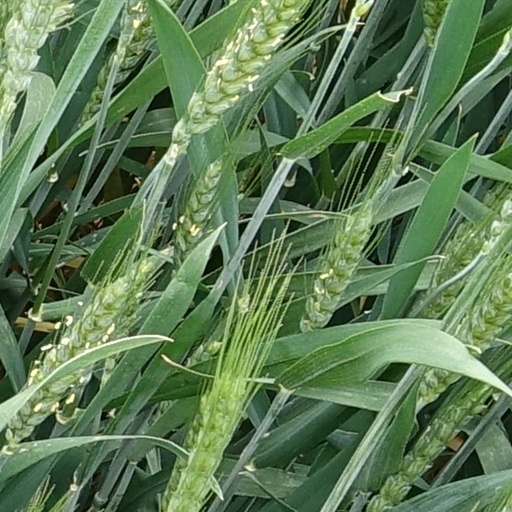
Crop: wheat